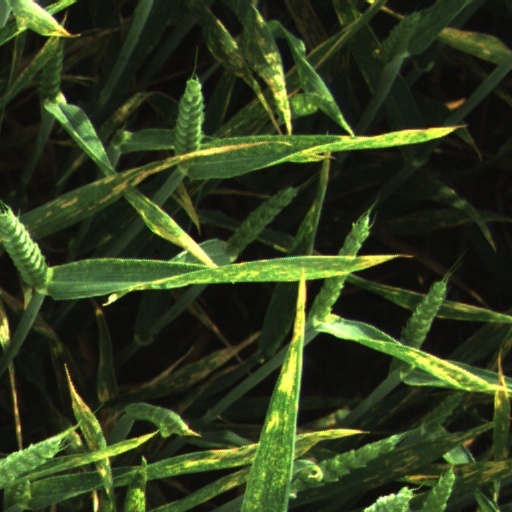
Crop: wheat